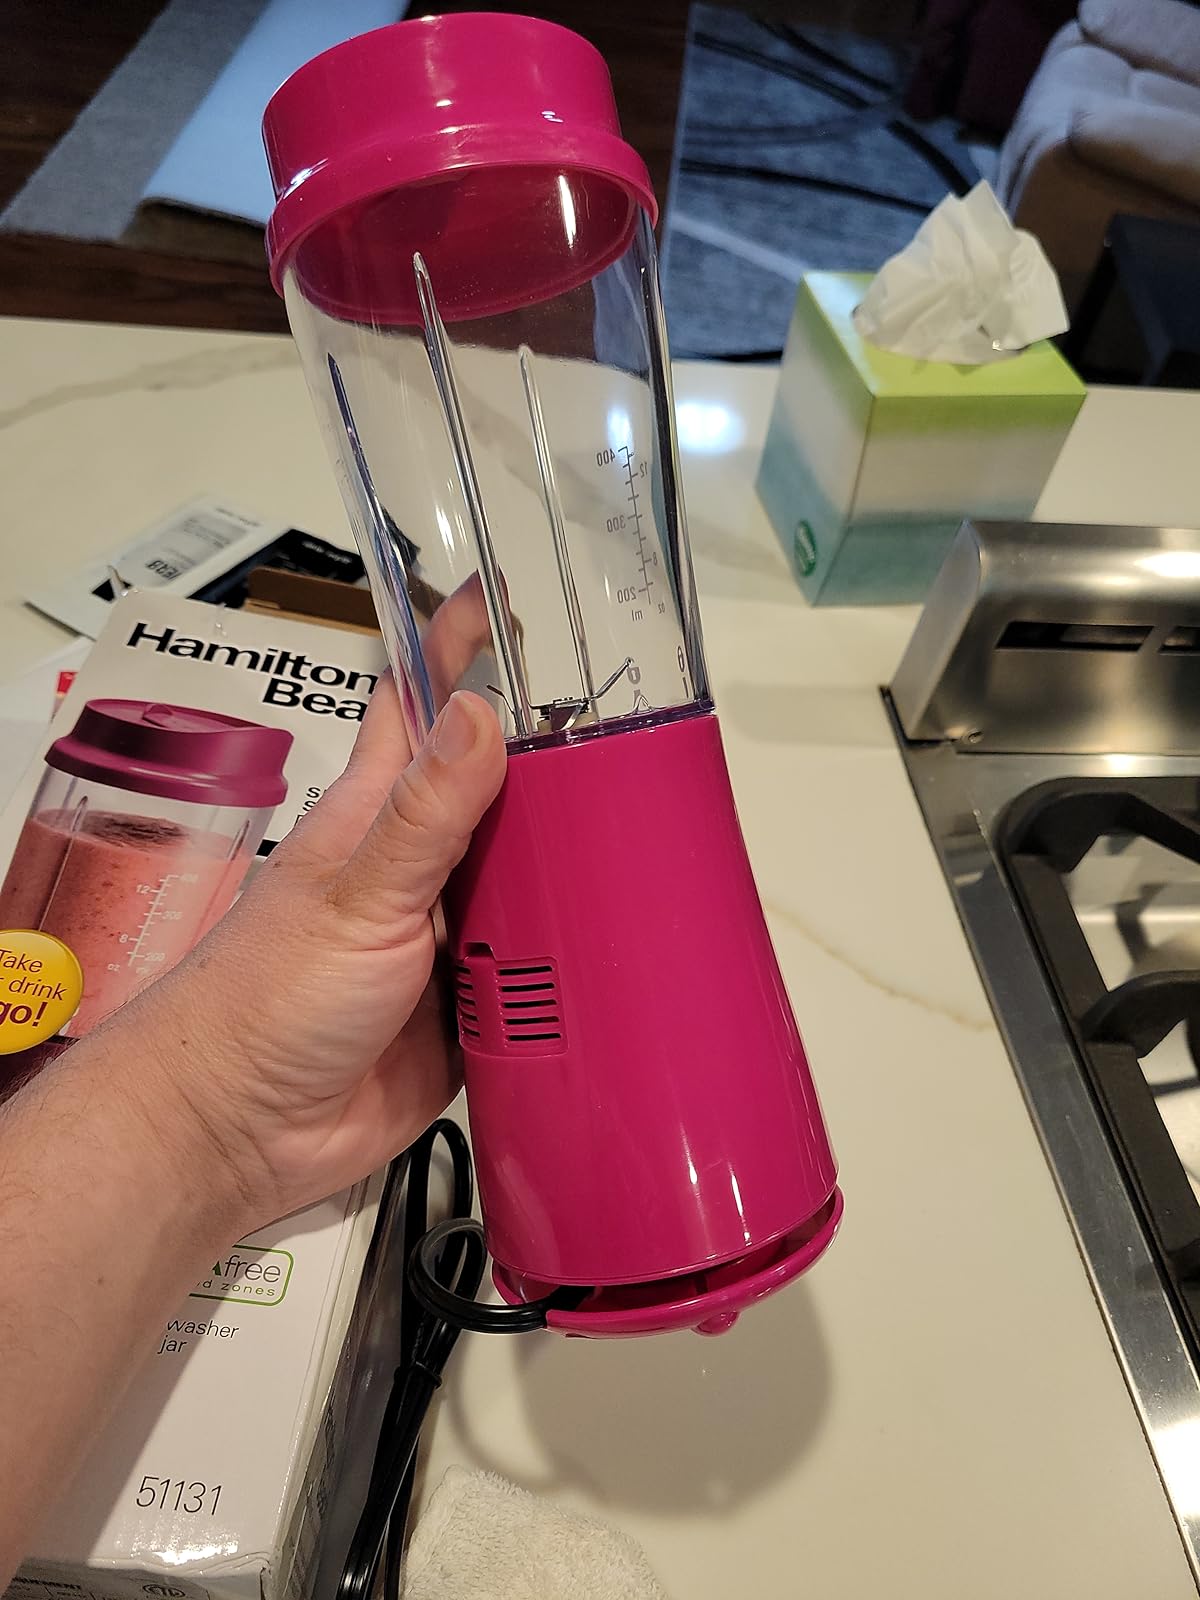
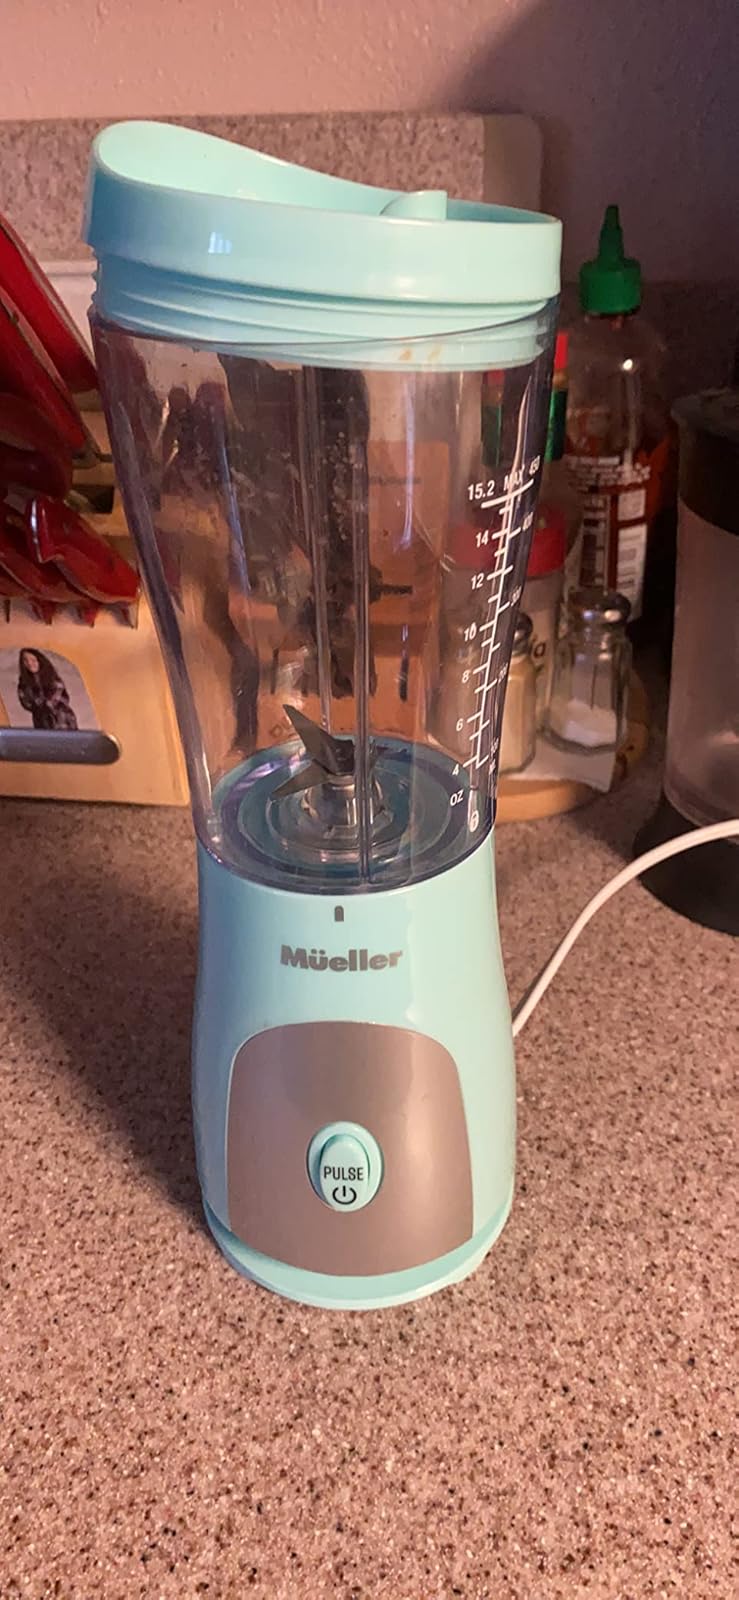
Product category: items_blender
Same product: no